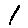
Label: 1